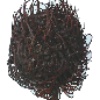
Label: rambutan